Morten Nordstrand

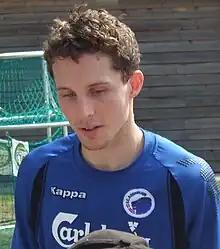
Nordstrand with F.C. Copenhagen in 2008

Morten Nordstrand Nielsen (born 8 June 1983) is a Danish former professional footballer, who played as a striker. He is currently the assistant coach of F.C. Copenhagen U17. He has played eight times for the Denmark national football team.